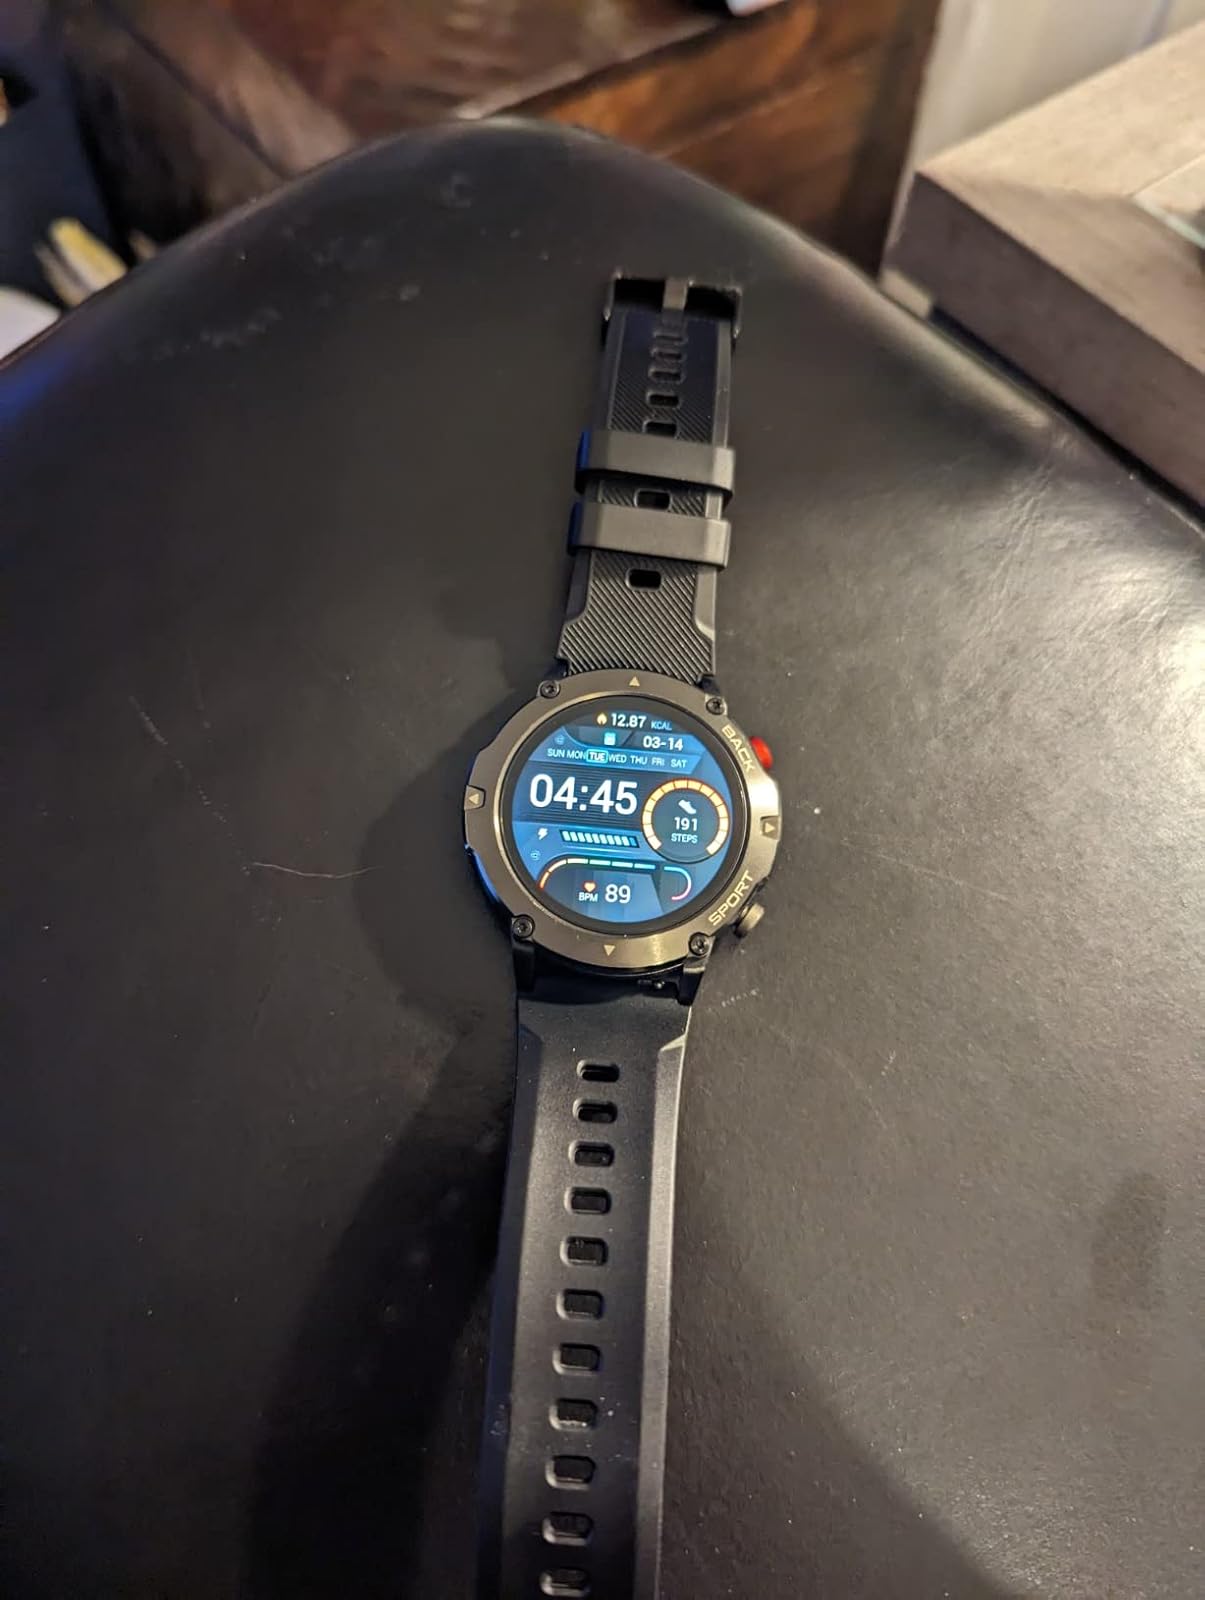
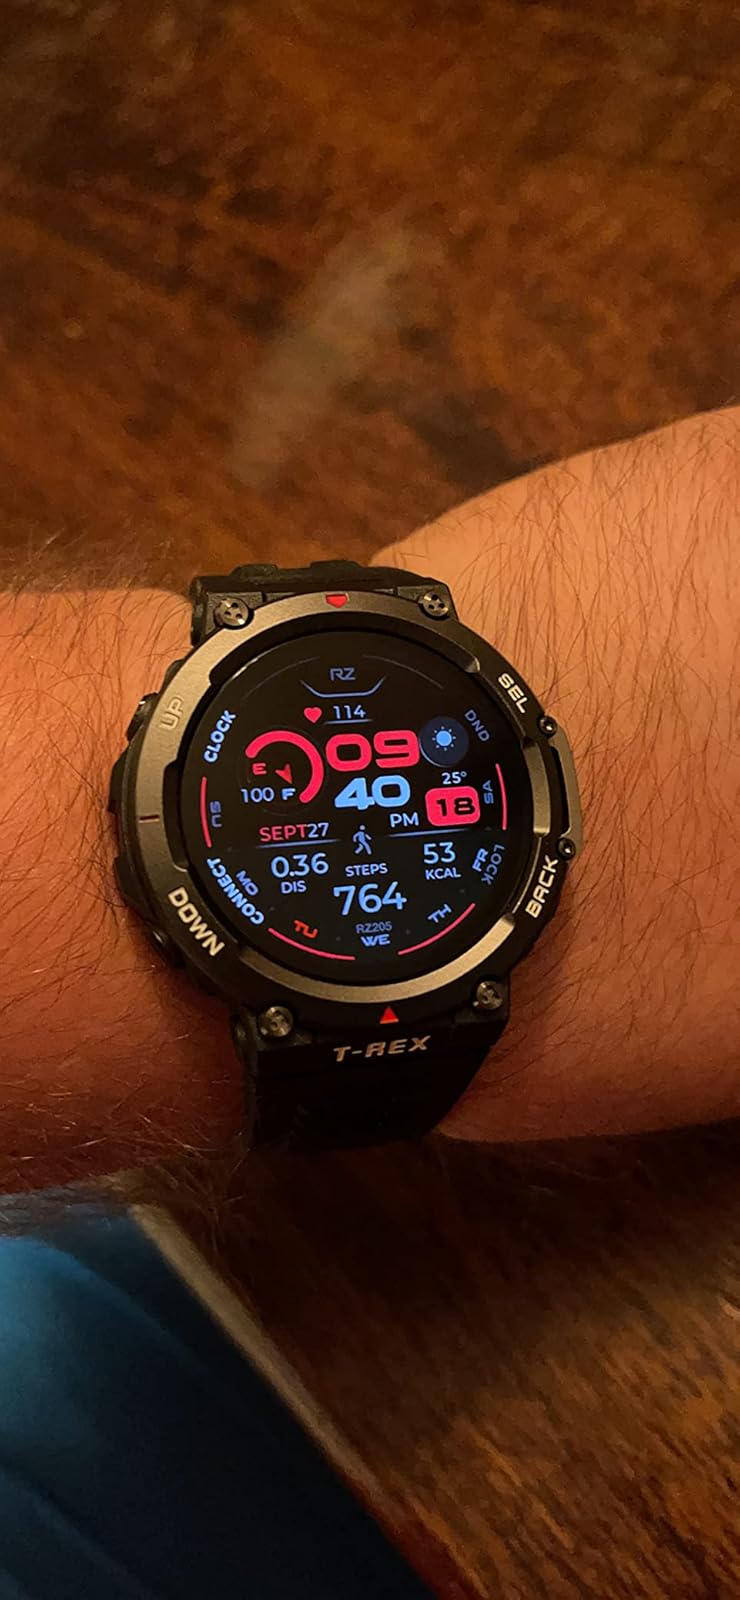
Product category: smartwatch
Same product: no